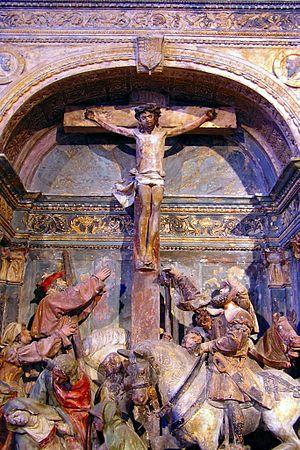
L'église-collégiale Saint-Maur d'Hattonchâtel est une église catholique du diocèse de Verdun dans le département de la Meuse en France. Cette église paroissiale de style gothique est agrémentée d'un cloître et flanquée d'une tour de fortification ; elle abrite un retable polychrome de Ligier Richier. L'église et son cloître sont classés au titre des monuments historiques en 1908.
Hattonchâtel est une ancienne commune française du département de la Meuse en région Grand Est. Elle est associée à celle de Vigneulles-lès-Hattonchâtel depuis 1973.